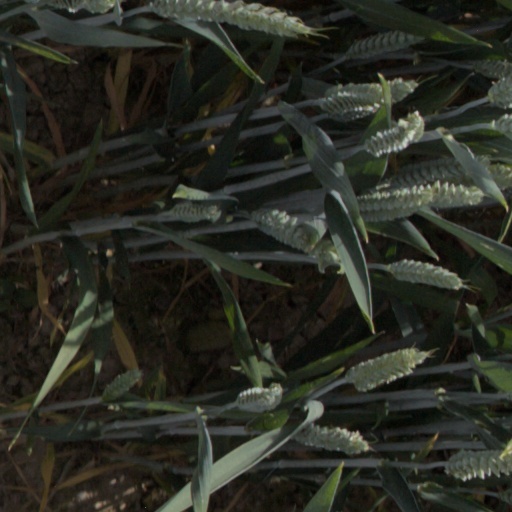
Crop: wheat